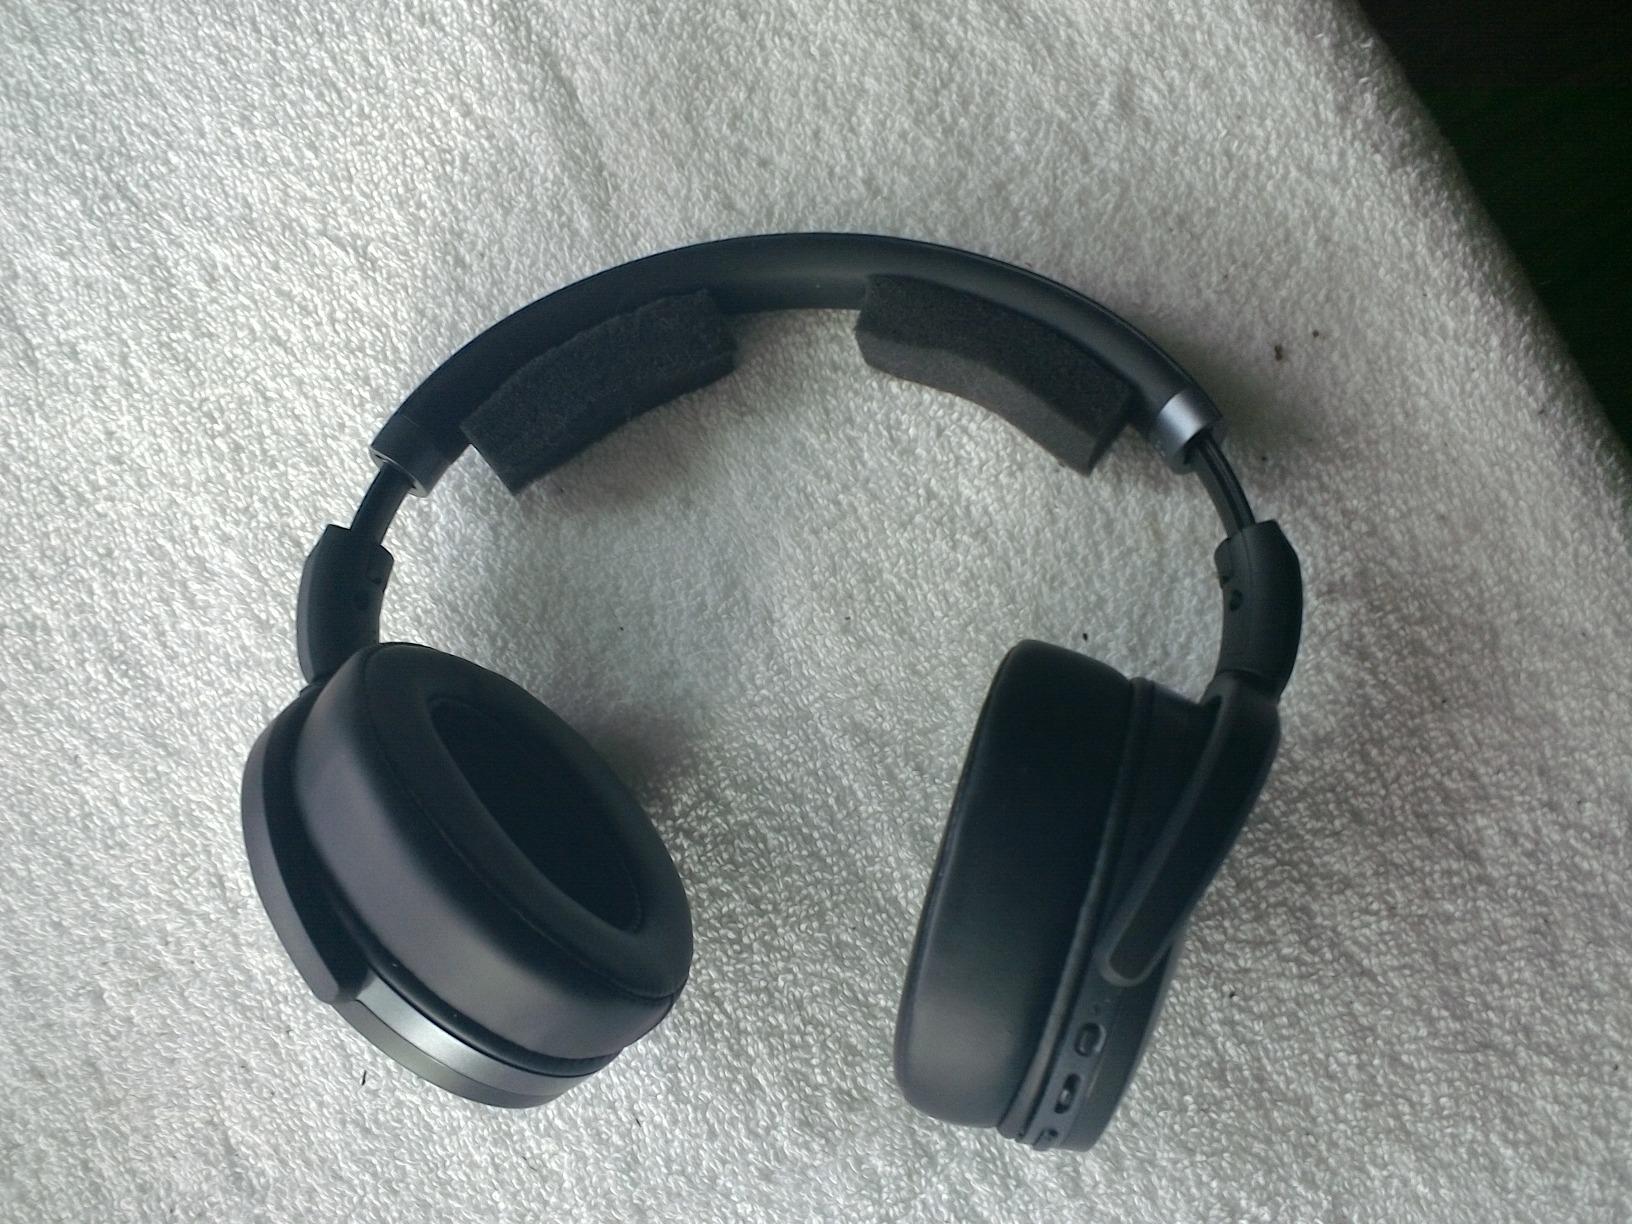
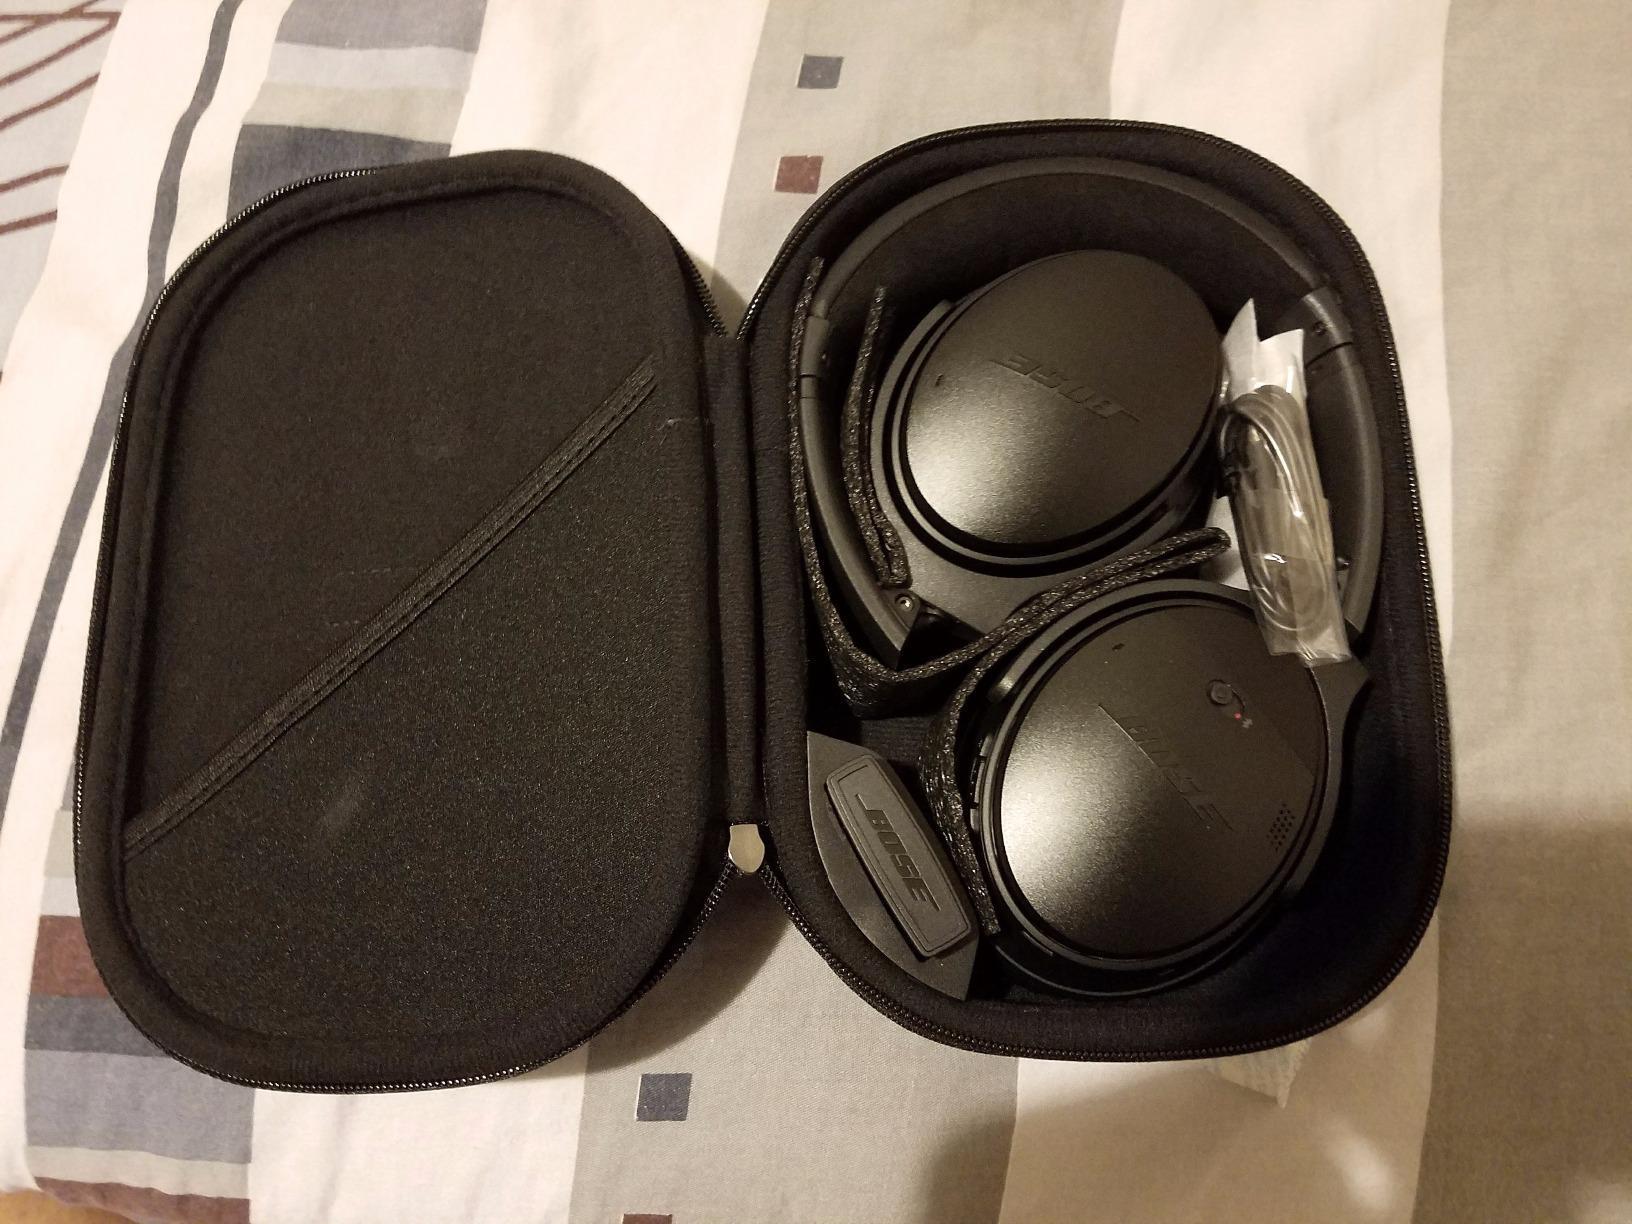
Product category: headphones
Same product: no